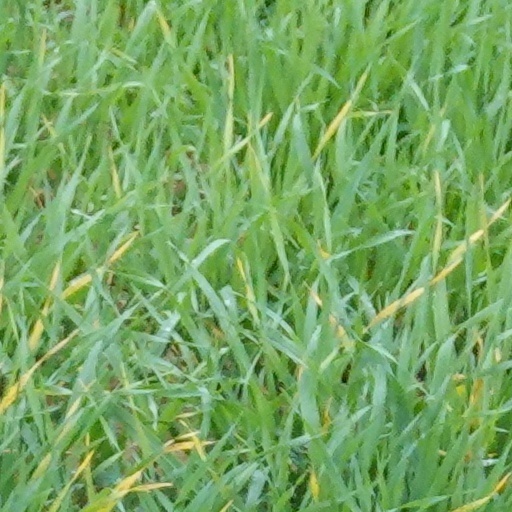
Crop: wheat